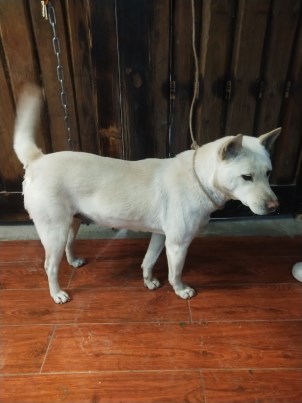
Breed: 3336-n000121-chinese_rural_dog